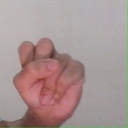
अक्षर: स